Copa de la Diversión

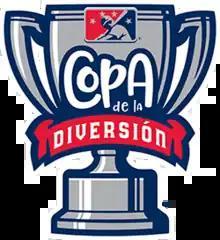
"Copa de la Diversión" logo

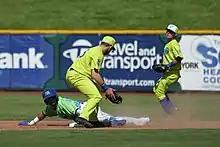
A 2019 "Copa" game between the Margaritas de El Paso (yellow) and Cazadores de Tormentas de Omaha (green)

Copa de la Diversión is an initiative by Minor League Baseball to promote the sport and connect its teams to their Hispanic/Latino communities. Teams adopt a culturally-relevant on-field persona for certain games each season.